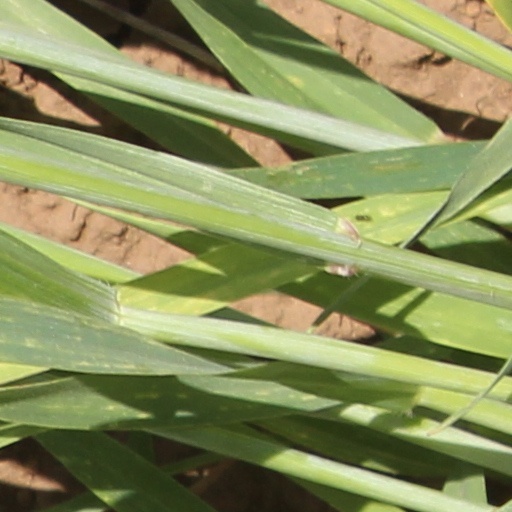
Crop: wheat